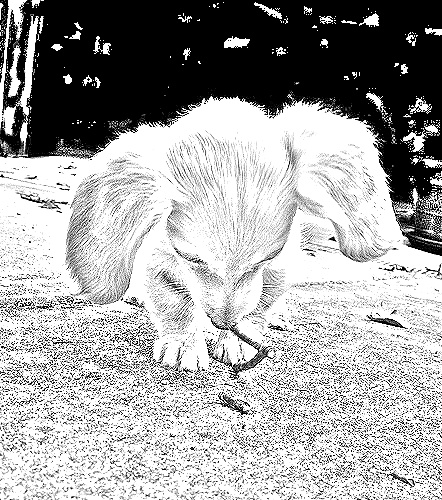
Portrait style: Sketch Portrait